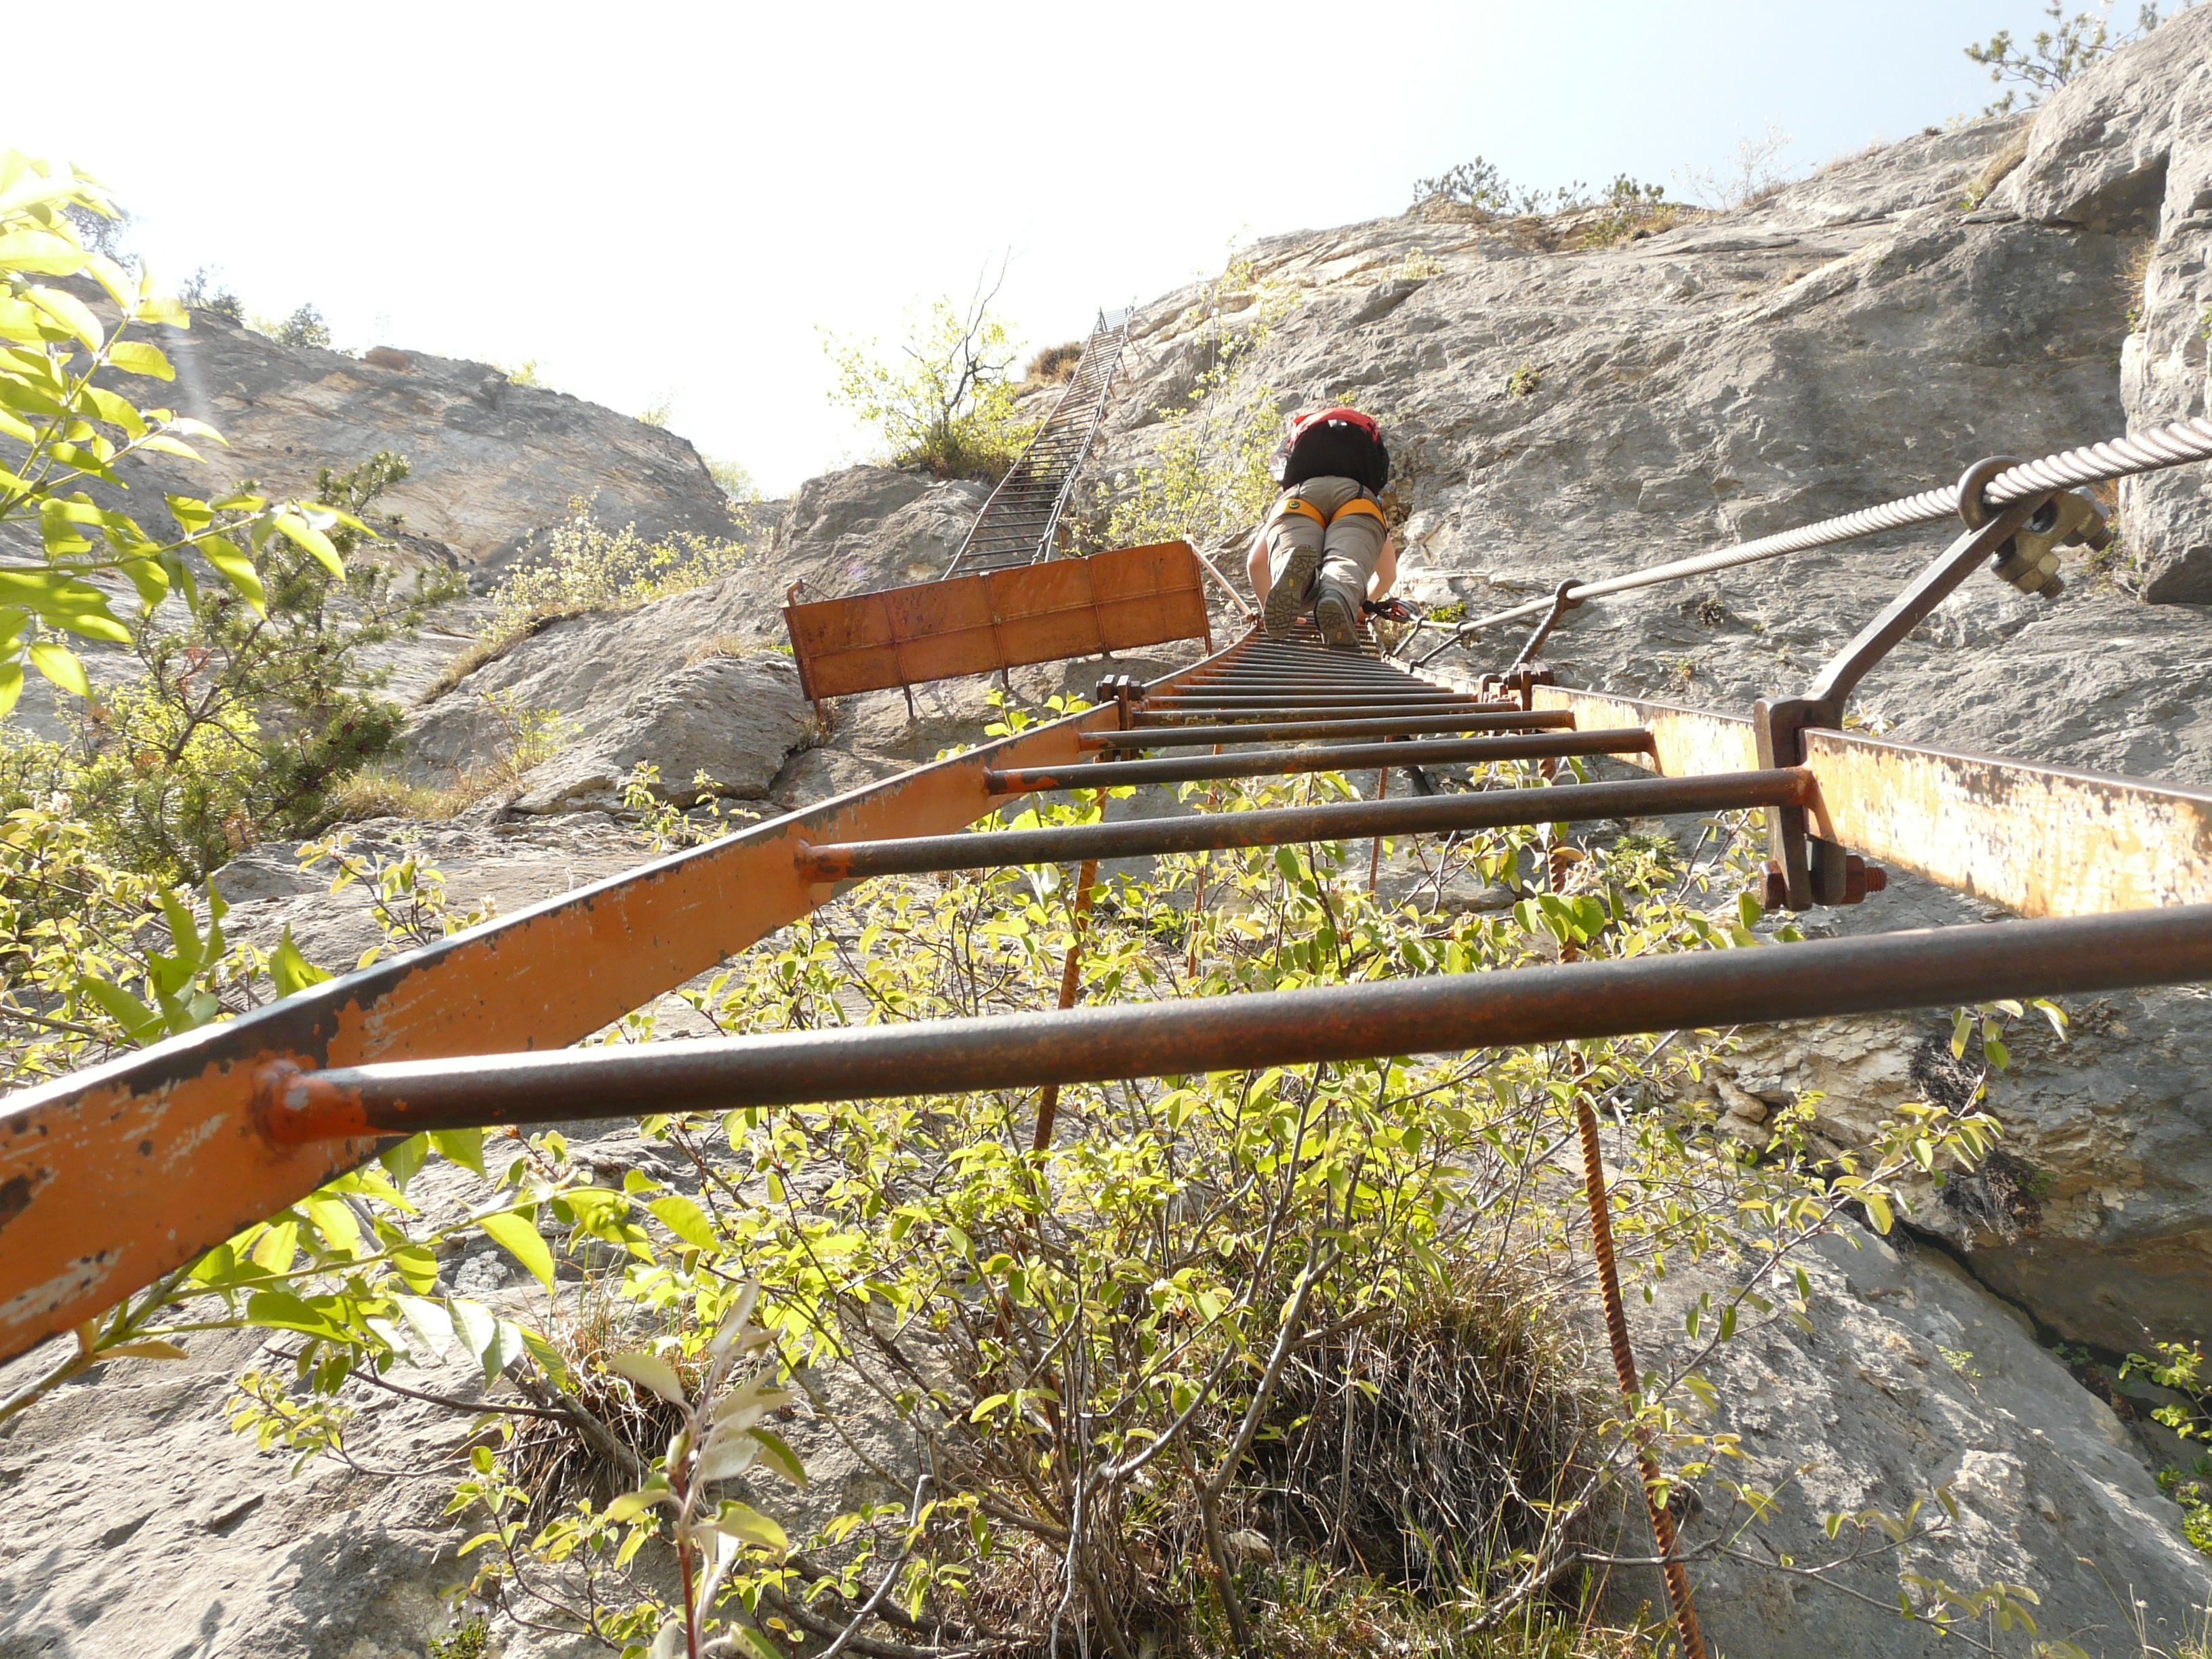
rock, track, hiking, narrow, vehicle, hike, italy, alpine, climbing, climber, steep, security, climb, exposed, garda, mountaineering, mountaineer, head, backup, ladders, perpendicular, bergtour, wire rope, climbing harness, migratory goal, rope up, climbing equipment, climbing platform system, via ferrata, rock ribbon, via dell amicizia, self assurance, cima sat, klettersteig lerin, klettersteigler